BSA A10 series

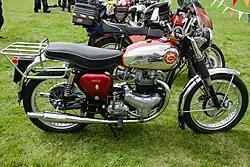
1954 Road Rocket

Launched as the top of BSA's range in 1954 the BSA Road Rocket was the first A10 engine with an alloy cylinder head. Unlike the Golden Flash, the inlet manifold was separate to the cylinder head enabling twin carburettors to be fitted if required. Standard fitment was an Amal TT carburettor. New "thick flange" cylinders were introduced. (The bottom flange was increased from 3/8" to 1/2" for improved rigidity and reliability.). Big end size was increased from 1.48" to 1.68". High compression pistons and a higher lift camshaft, the 356 "sports" profile, were also fitted. These engine modifications raised the power output to and a top speed of .